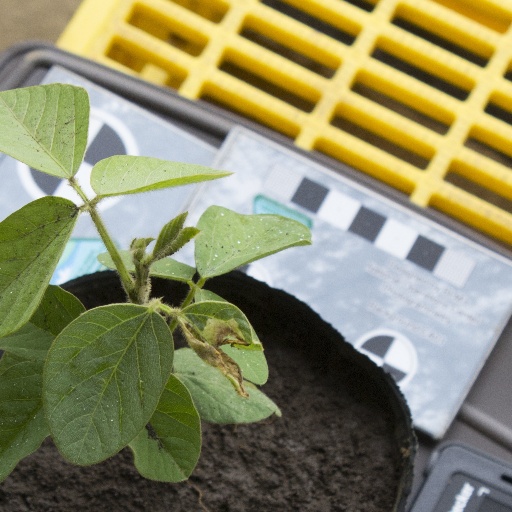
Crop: soybean